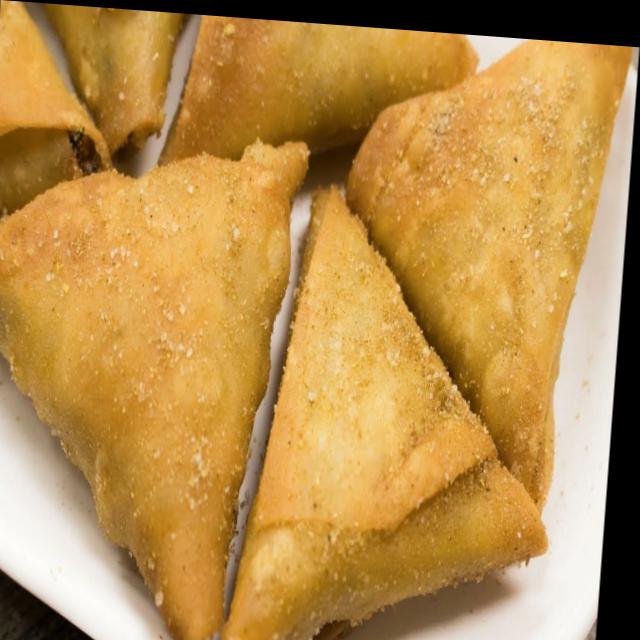
Dish: samosa